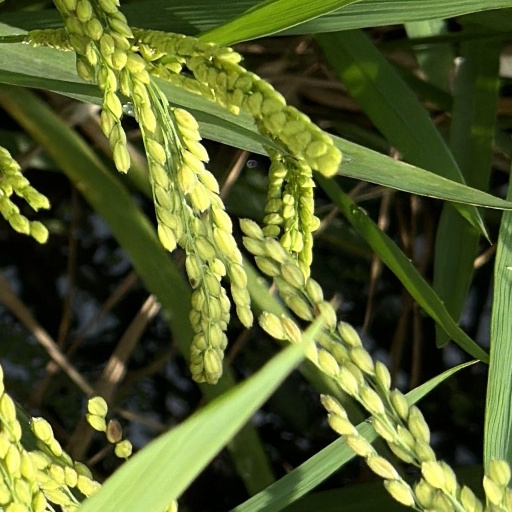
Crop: rice